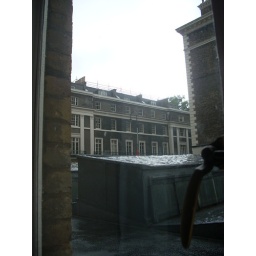
The view from my ground floor window in my room